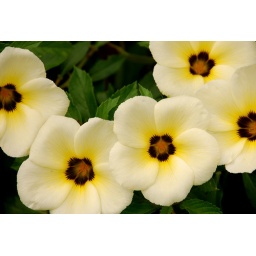
This was on a flower bed at a hotel in Legazpi City while waiting to check in.